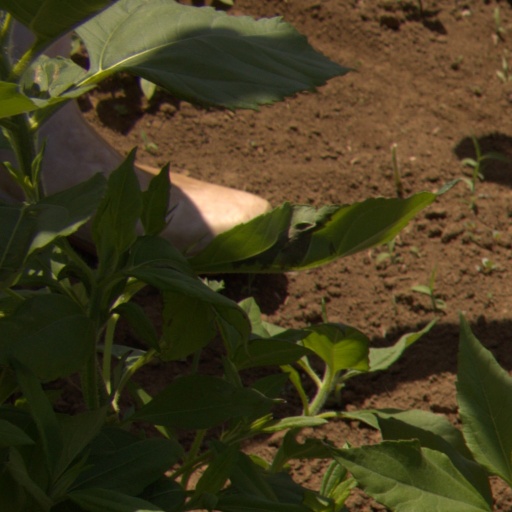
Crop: Jerusalem artichoke